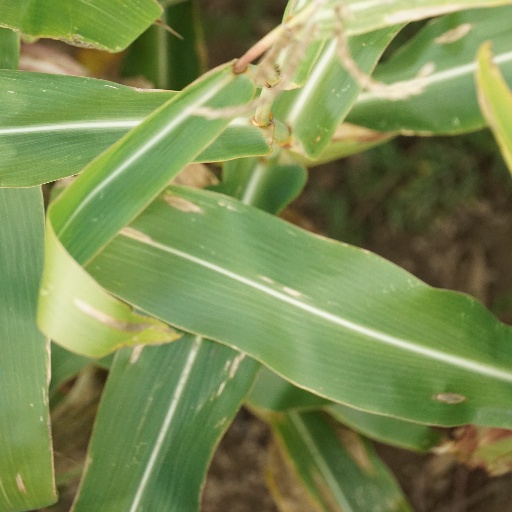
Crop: maize; corn